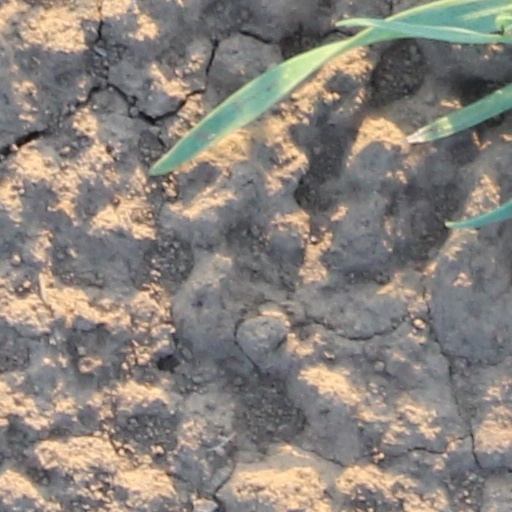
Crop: wheat